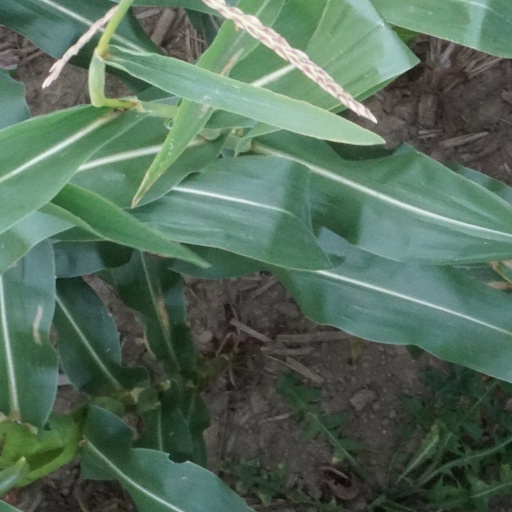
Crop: maize; corn